Lancia Ypsilon

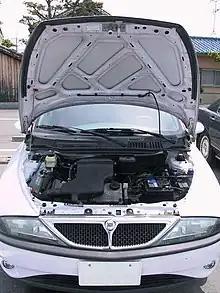
Lancia Y with 1.4 12V engine

The Y was awarded 2 stars in the Euro NCAP crash test for adult protection and Euro NCAP 2-star certification for pedestrian safety.